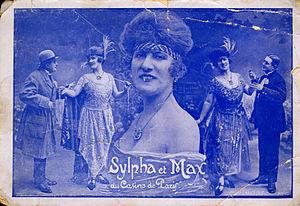
Carton d'invitation pour les représentations au Casino de Paris.
Le Casino de Paris est une salle de spectacle parisienne, située au 16, rue de Clichy dans le IXᵉ arrondissement.
Armand Langlois est un peintre, illustrateur, sculpteur, fresquiste, plasticien français, né à Paris le 24 juin 1947.